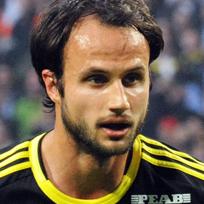
Age: 31